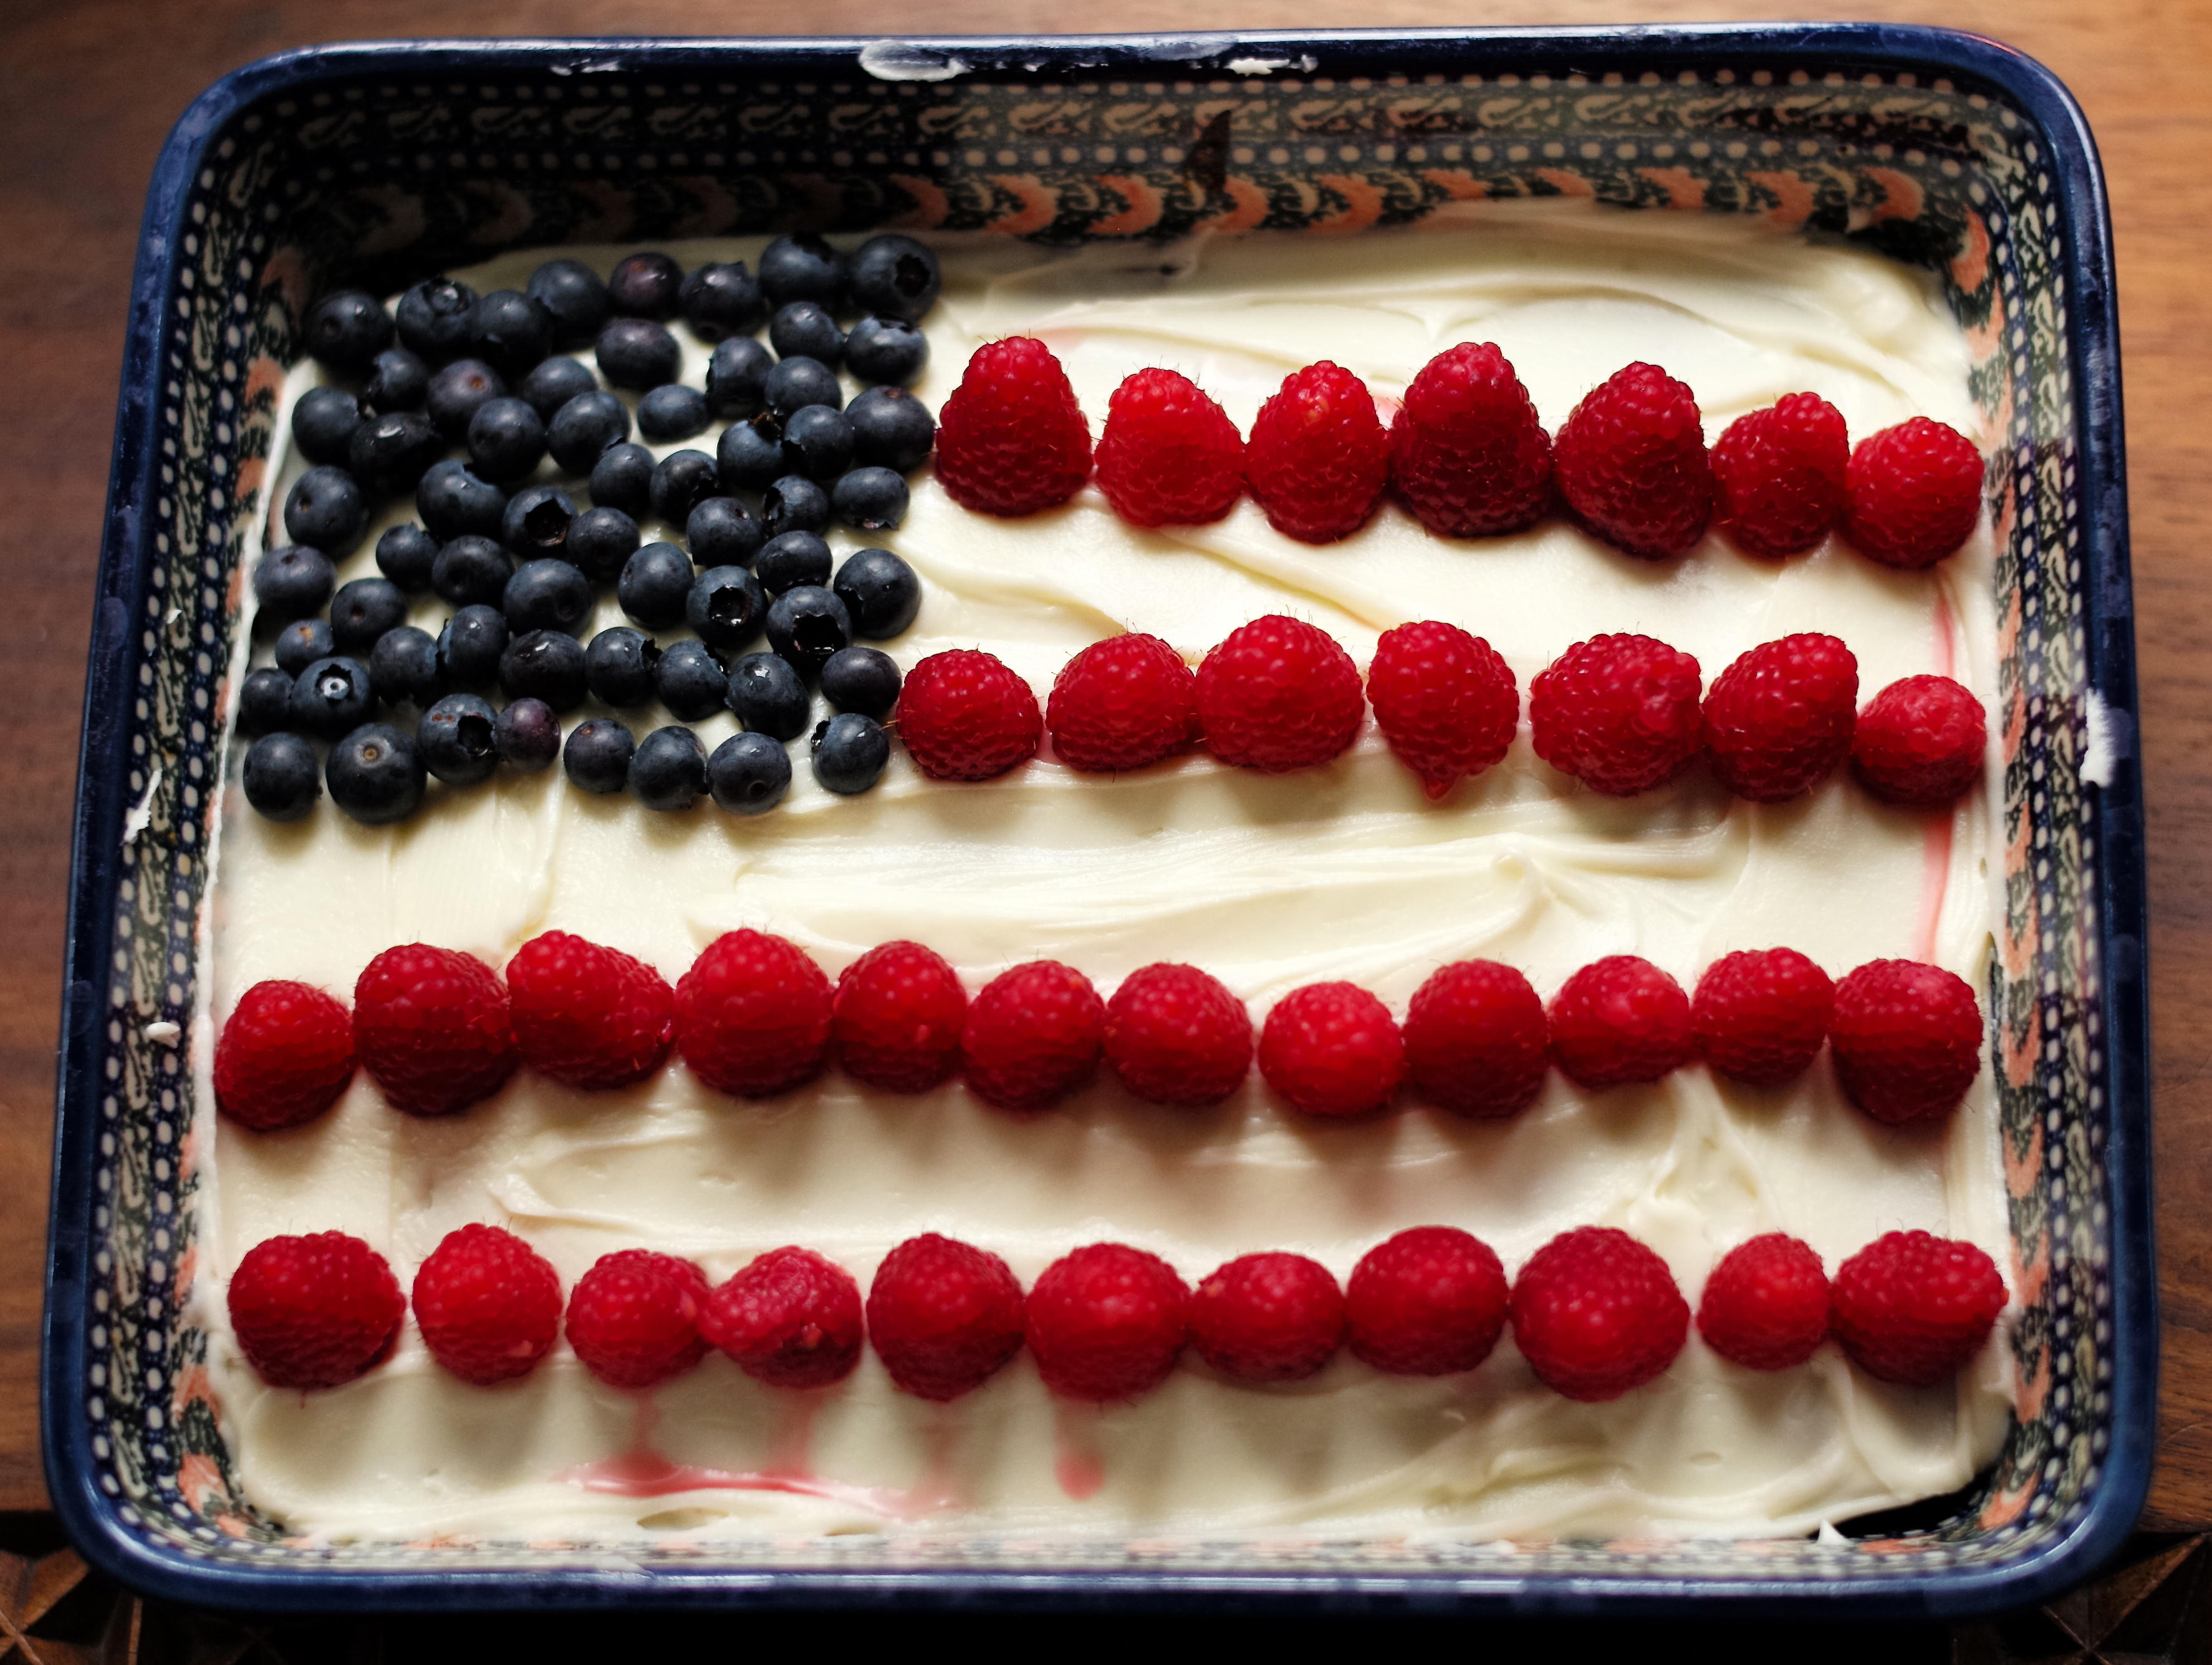
white, fruit, sweet, dish, food, red, produce, flag, america, blue, baking, frosting, bead, dessert, cream, cake, cheese, art, july, happy, stars, blueberries, stripes, day, us, 4th, independence, fourth, rasberries